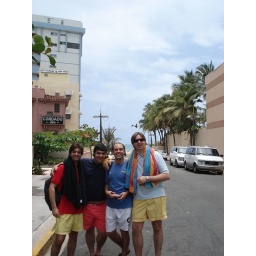
Going to the beach despite of the clouds in San Juan de Puerto Rico.